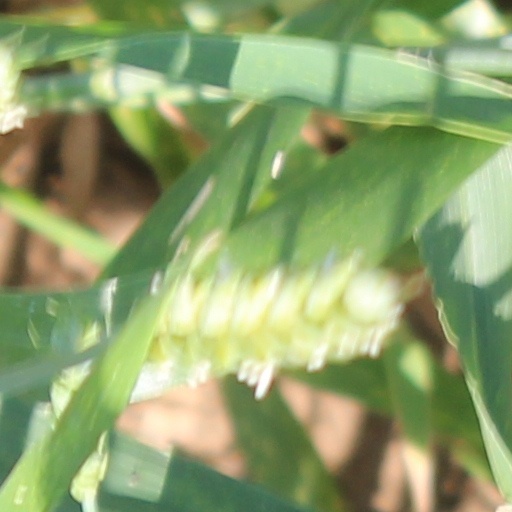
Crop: wheat